Angelika Machinek

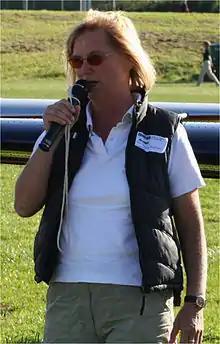
Angelika Machinek shortly before her death in 2006

Angelika Machinek (17 November 1956 – 12 October 2006) was a German glider pilot. She was five times German gliding champion and broke nine FIA gliding world records, four in the D1M class, four in D15 and one in DO. She was also a dramaturge and published writer.